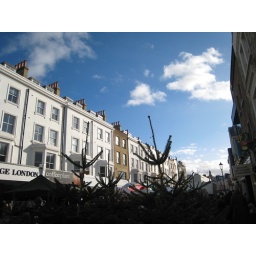
Christmas tree under beautiful sky